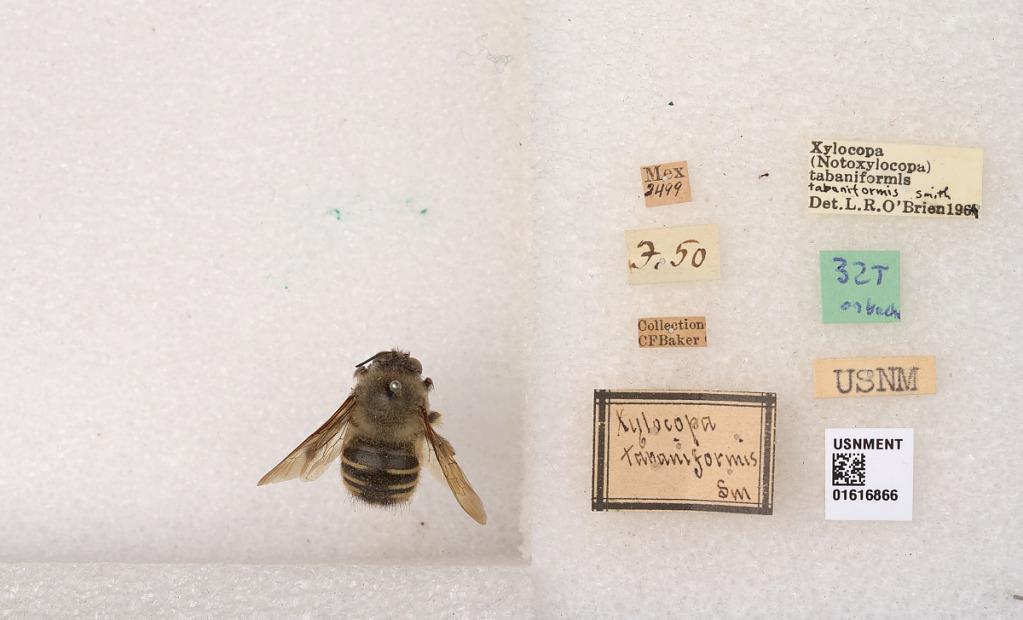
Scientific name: Xylocopa (Notoxylocopa) tabaniformis tabaniformis Smith
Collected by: C. Baker
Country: Mexico
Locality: Mexico
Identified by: O'Brien, L. R.